Hudhud (mythology)

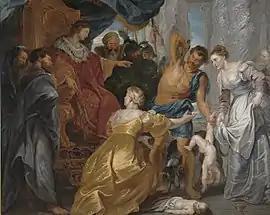
The Judgment of Solomon, 1617 by Peter Paul Rubens (1577–1640)

One day when Sulayman took the roll call of the birds he discovered that the hudhud was missing.